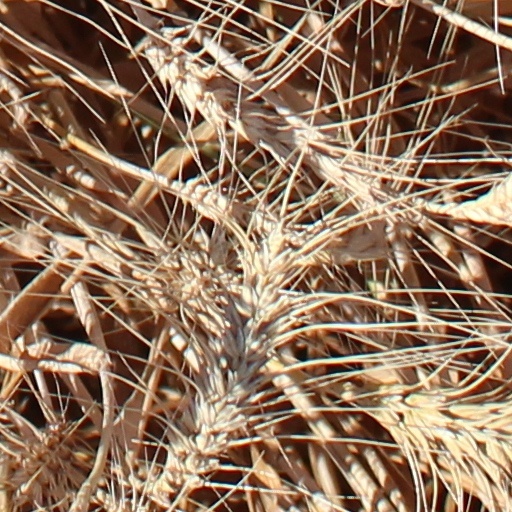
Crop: wheat